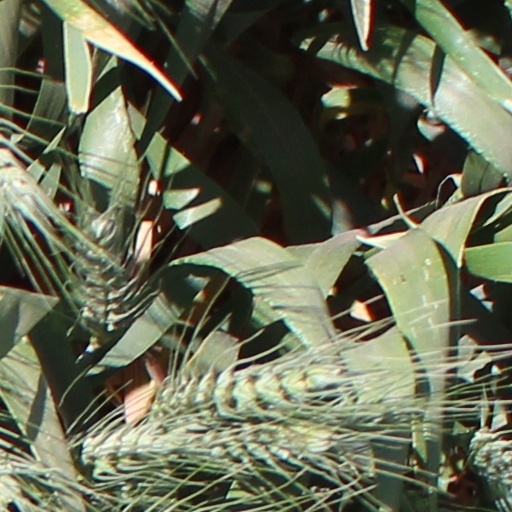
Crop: wheat